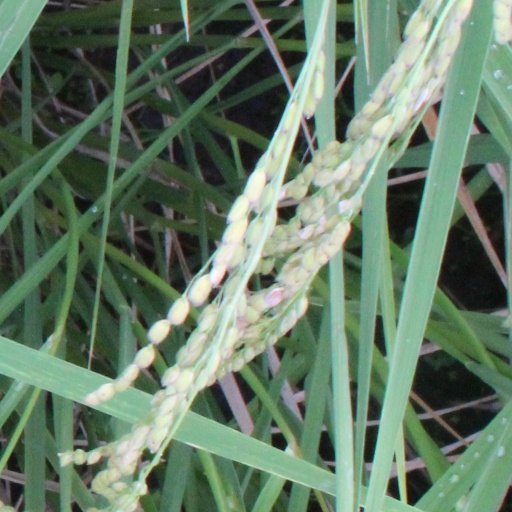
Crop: rice